Princess Eugénie of Sweden

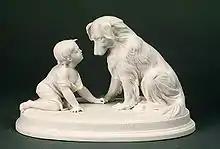
Kan-du-inte-tala

Princess Eugénie was active in many forms of art. Early on, she composed music with her brother Prince Gustaf, Duke of Uppland. She composed several songs and piano compositions. As a musician, she often hosted concerts. She was a good friend of the composer Lotten Edholm. Her hymn "O, at jeg kunde min Jesus prise" is set to a Norwegian folk tune and was translated as "My heart is longing".